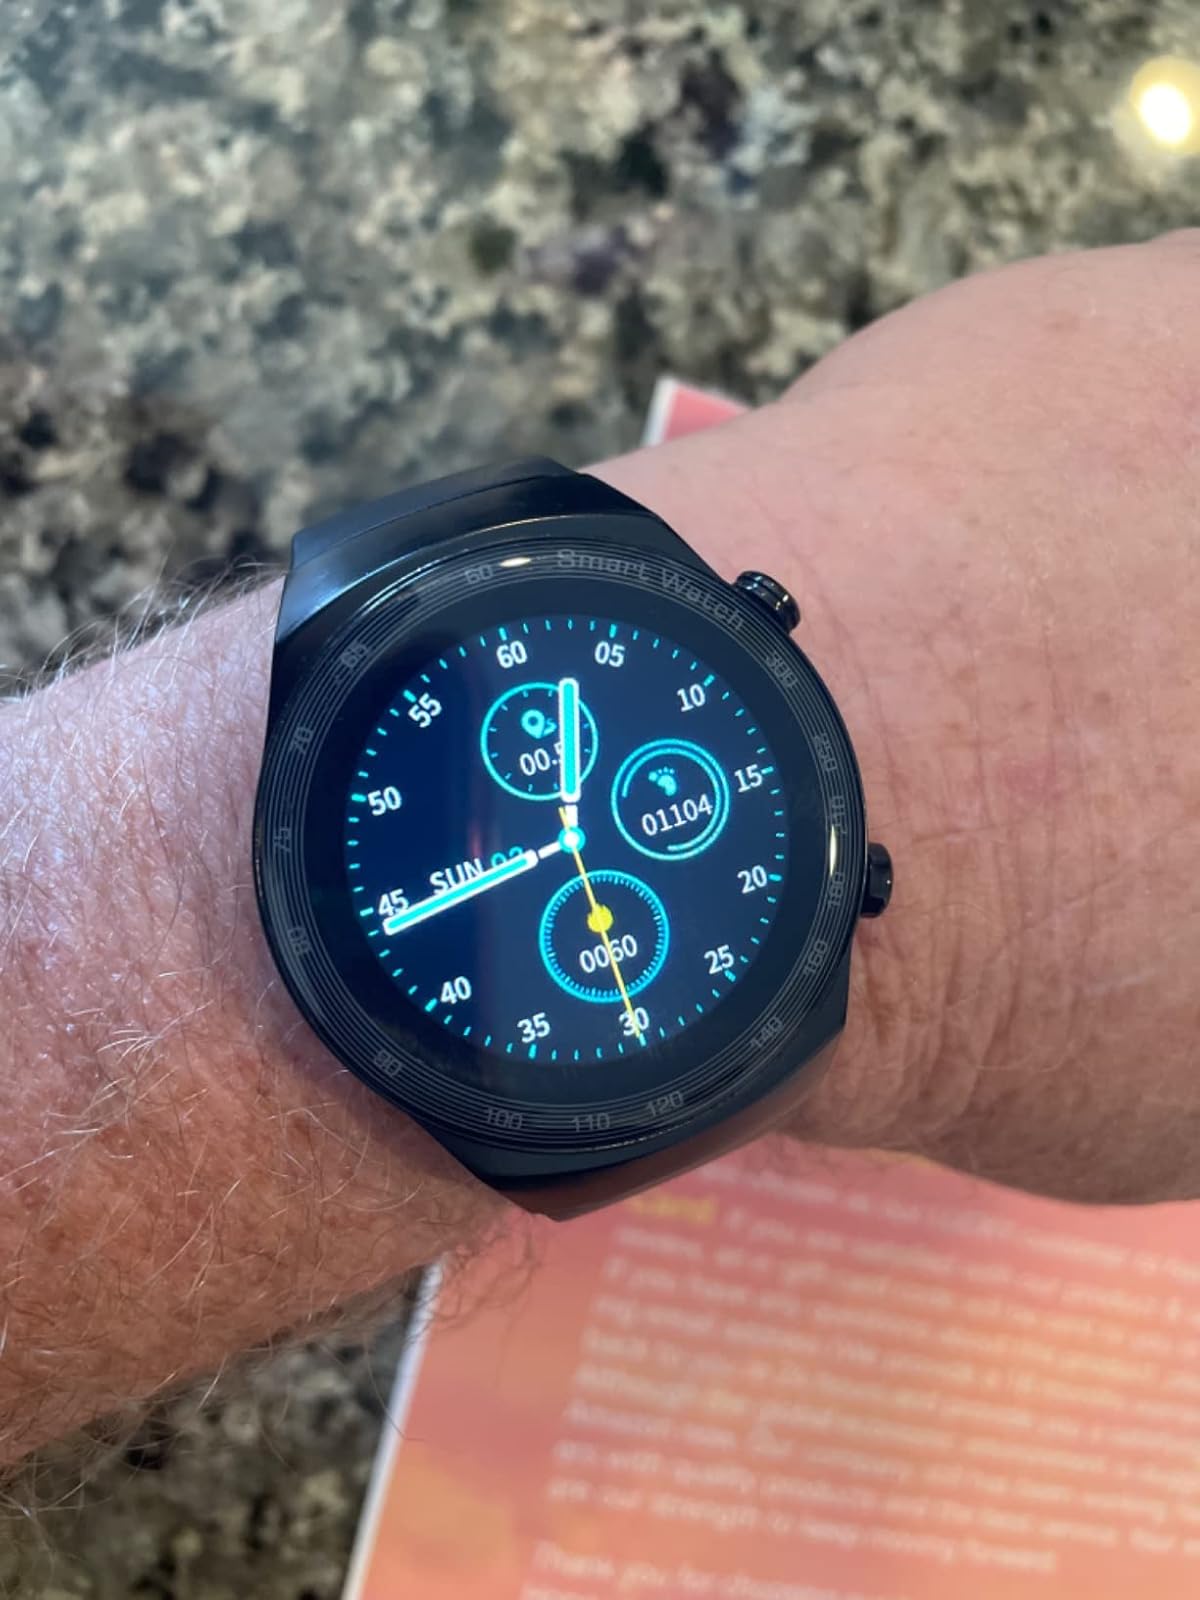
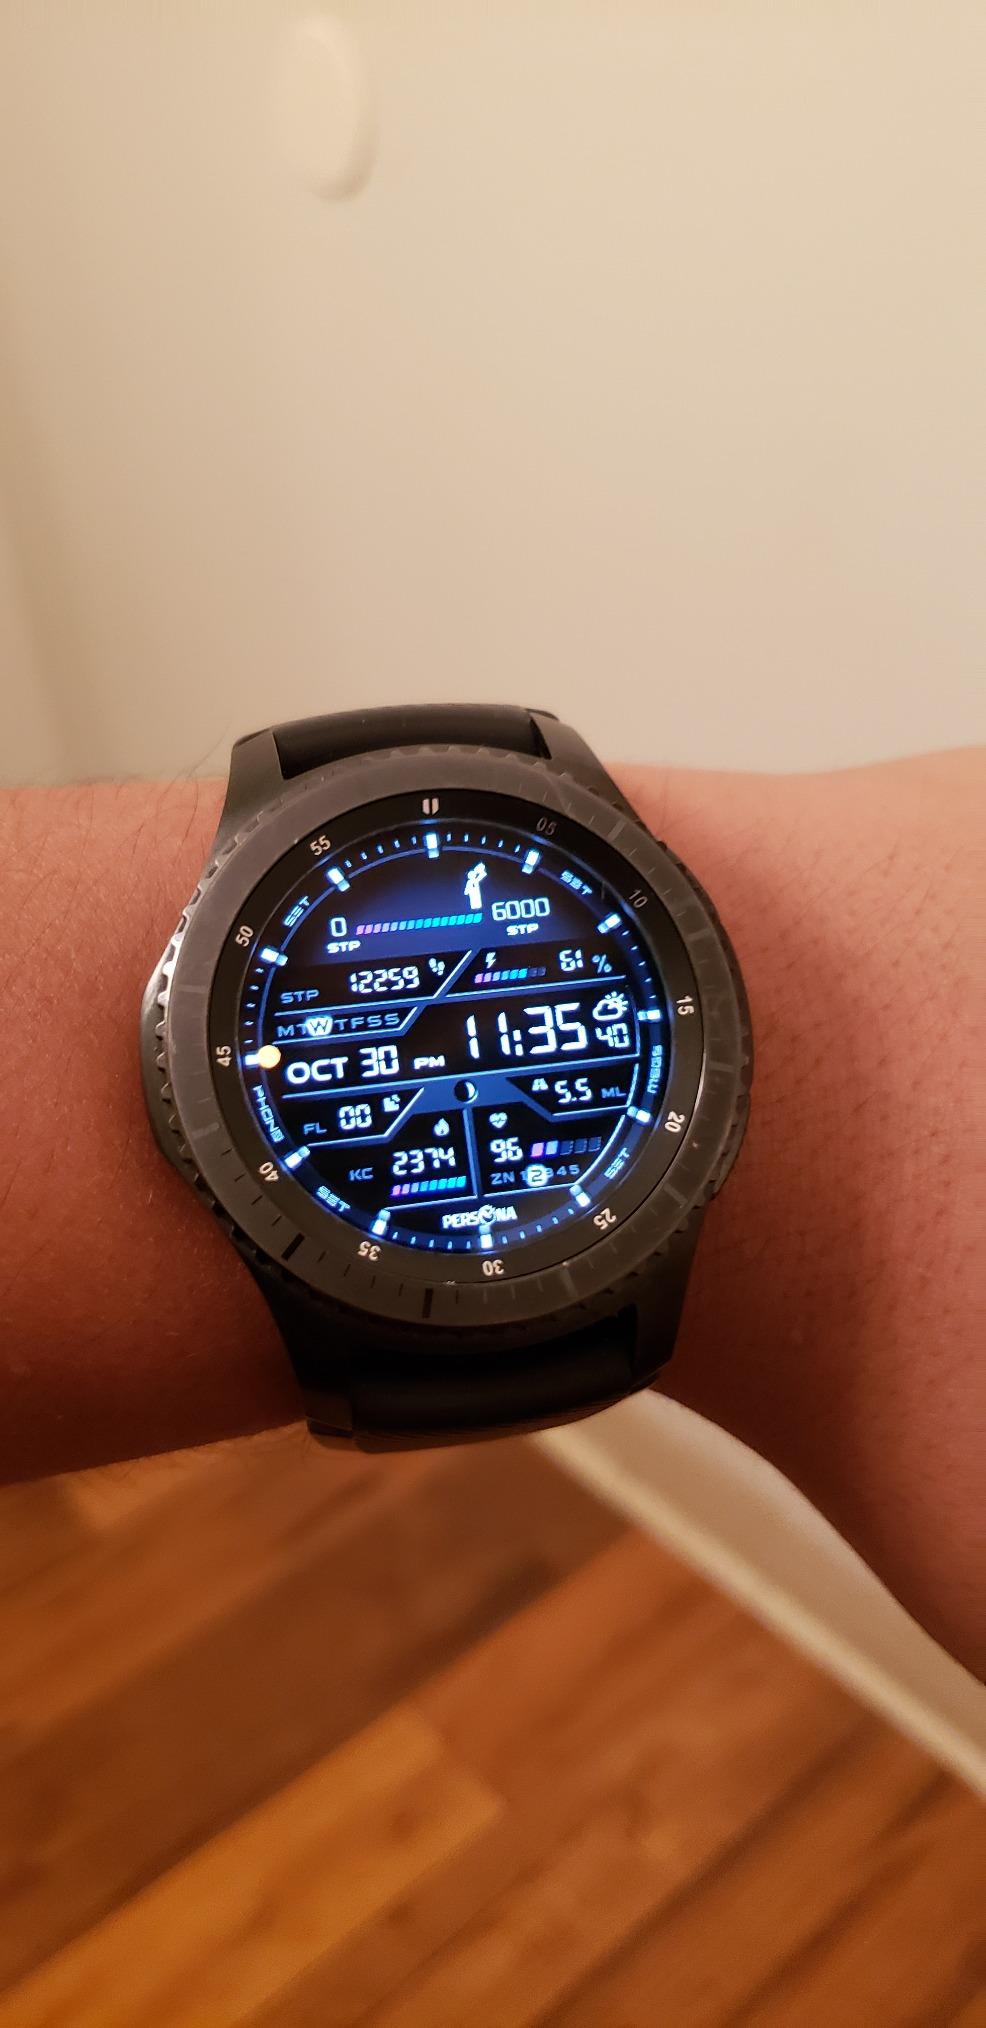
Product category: smartwatch
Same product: no